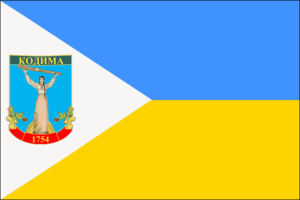
Kodyma est une petite ville de l'oblast d'Odessa, en Ukraine, et la capitale administrative du raïon de Kodyma. Sa population s'élevait à 8 627 habitants en 2018.